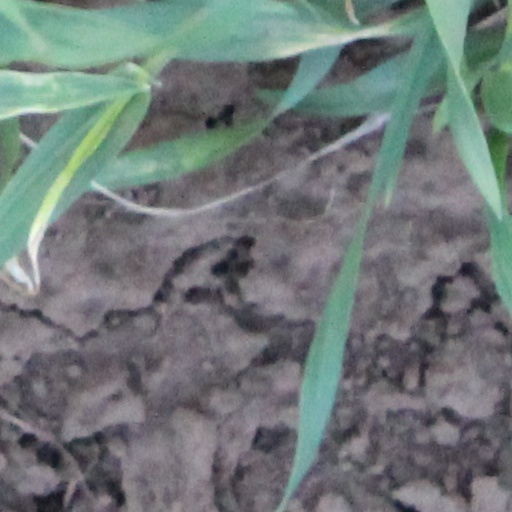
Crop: wheat